British Turks

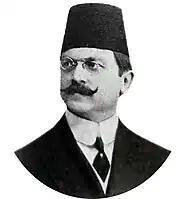
Ali Kemal Bey was an Ottoman Turkish journalist and politician who fled to the UK. His great-grandson Boris Johnson was the British Prime Minister.

By the early 1650s, an English merchant who had been trading in the Ottoman Empire returned to London with a Turkish servant who introduced the making of Turkish coffee, and by 1652 the first coffee house had opened in London; within a decade, more than 80 establishments flourished in the city. In 1659, Yusuf, an Ottoman administrator from Negropont, was baptized in England and took the name Richard Christophilus. With the influx of Muslim merchants and diplomats into England due to improved Anglo-Ottoman relations, a race for Muslim converts began between the Cromwellian party and the Anglicans. By 1679, Britain saw its first ever Turkish bath opened in London. Once George I became King of England in 1714, he took with him from Hanover his two Turkish protégés, Mustafa and Mehmet. Mehmet's mother and Mustafa's son would also reside in England. Due to their prominence in the court, Mustafa and Mehmet were depicted in the murals of Kensington Palace. In 1716 King George I ennobled Mehmet, who adopted the surname "von Königstreu" (true to the king).